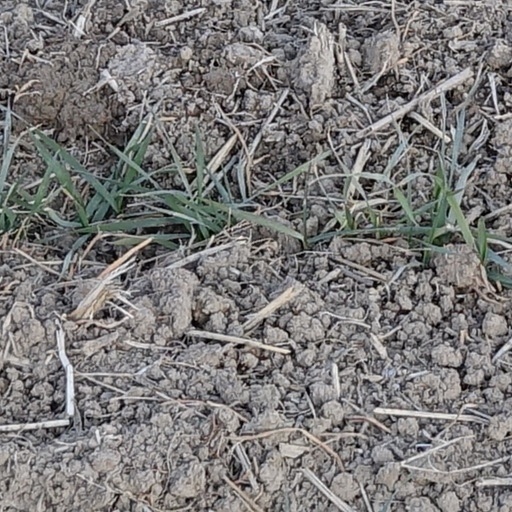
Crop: wheat